Sagebrush lizard

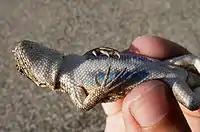
The blue ventral patches of a male sagebrush lizard

The sagebrush lizard is usually snout-to-vent length (SVL) when fully grown. Hatchlings are about SVL. The sagebrush lizard looks very similar to the western fence lizard, but differs in that it is typically smaller and has an increased number of scales. In appearance, sagebrush lizards are grey, brown or olive, with hints of blue or green on the dorsal surface during the light phase, and they often have irregular banding patterns on the body and tail. They also often display a black bar on the shoulder, and a light lateral and dorsolateral line on both sides. The scales on the rear portion of the thigh are small and granular, while the armpit and lateral surface of the body is often rust-colored. Females have white or yellow bellies, and males have distinctive blue patches on the abdomen and throat, although the throat patch can be absent. Males also have enlarged postanal scales, and two areas of swelling at the base of the tail. During the breeding season, males may develop orange breeding colors. Young lizards look similar to adults, but lack the dark blue markings.